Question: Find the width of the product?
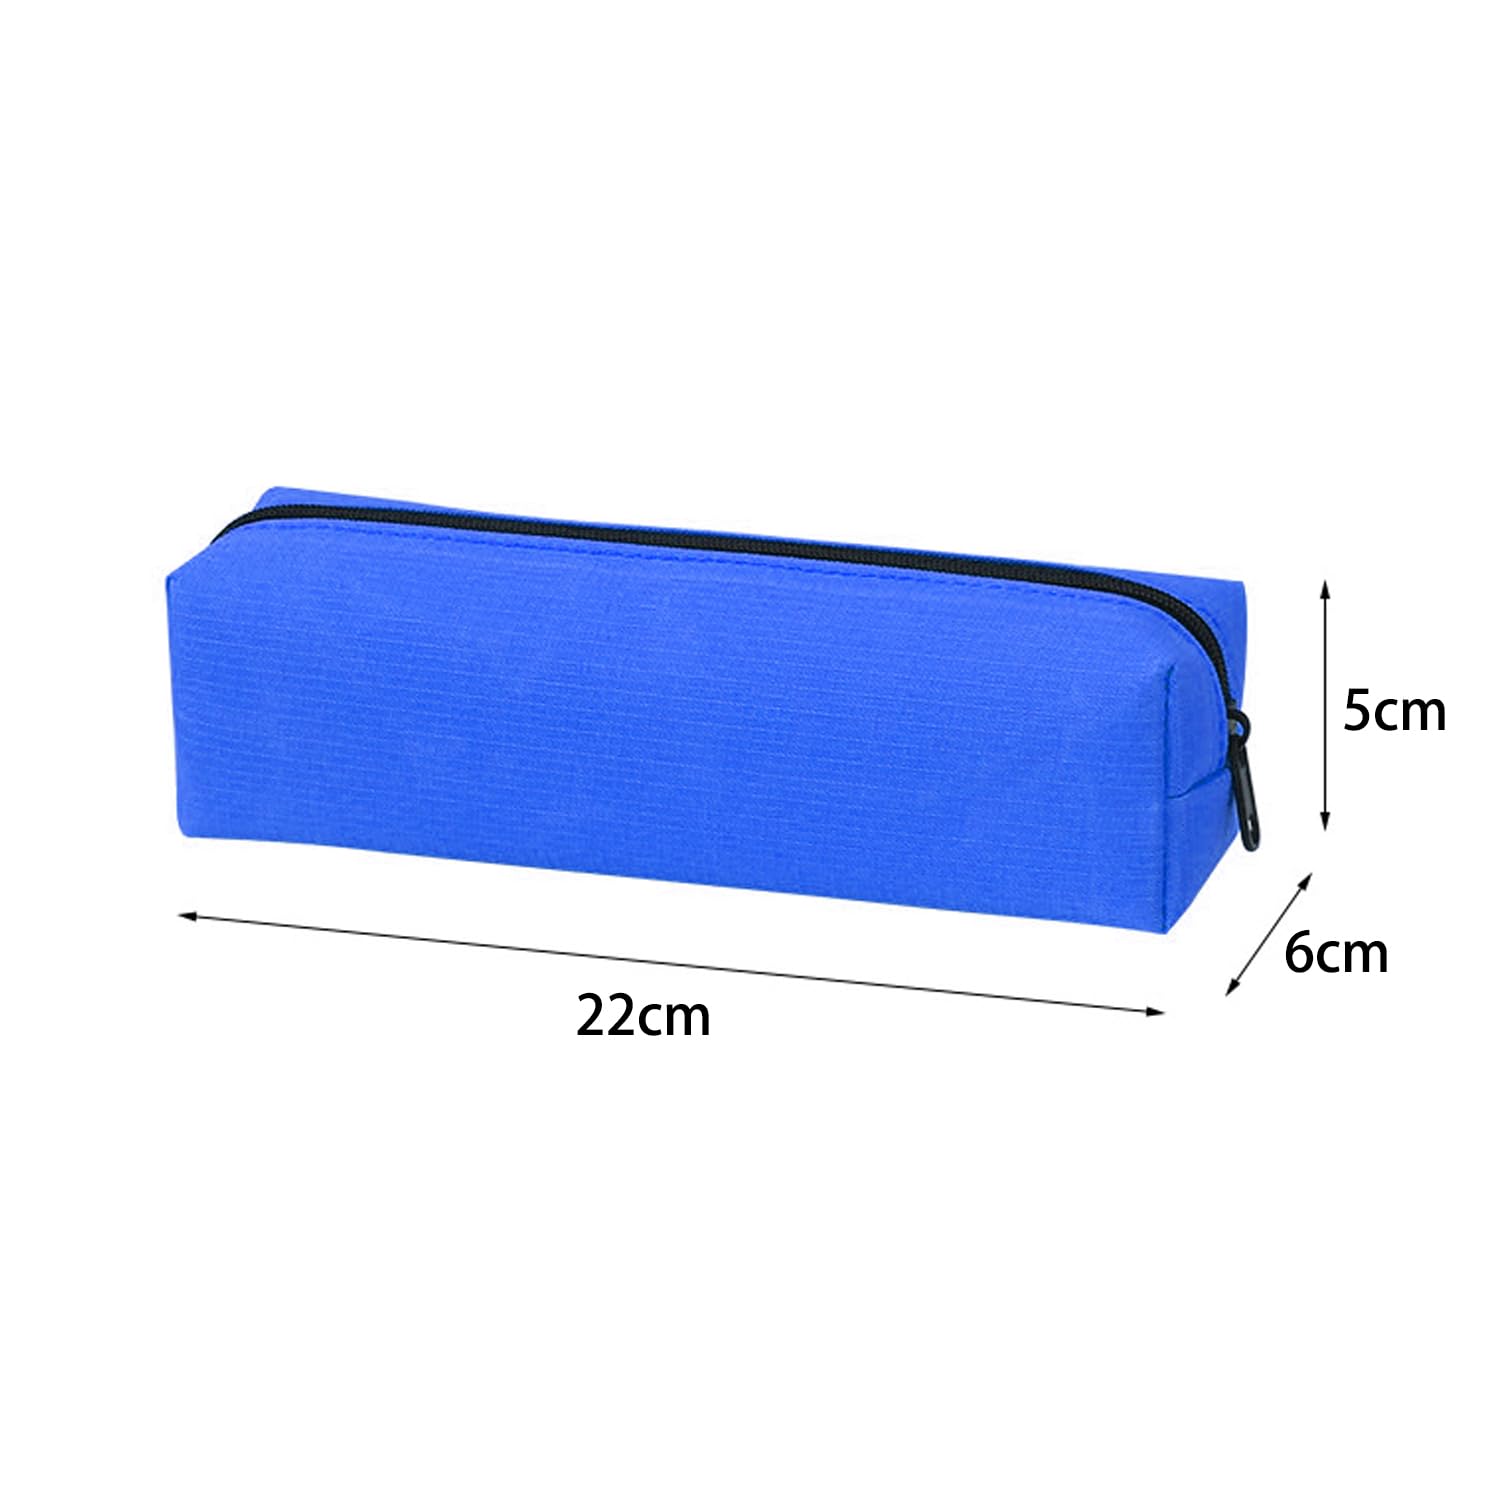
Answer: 6.0 centimetre